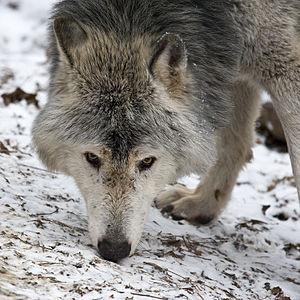
Un Loup gris, photo prise dans le zoo de Schönbrunn, à Vienne, en Autriche."
Le loup [lu] est un terme appartenant au vocabulaire courant du français mais ne correspondant pas à un niveau précis de la classification scientifique des espèces. C'est en effet un mot ambigu qui désigne plusieurs espèces et de nombreuses sous-espèces de mammifères de la famille des Canidés, famille regroupant aussi les chacals, renards, etc. En général, loup fait référence au loup gris commun, ce dernier étant le plus connu et le plus largement répandu dans le monde. Mais les loups ne se limitent pas à cette espèce, qui a donné également avec le temps le chien et le dingo. Hormis ce loup gris, il existe en effet parmi les Canidés d'autres espèces de loups, dont la plupart sont menacées d'extinction et/ou protégées au XXIᵉ siècle.
Le Jardin zoologique de Schönbrunn est un parc zoologique autrichien situé dans la capitale, Vienne, sur les terrains du château de Schönbrunn. Il fut fondé en 1752 et est resté en activité depuis, ce qui en fait le plus ancien zoo du monde encore en activité. Depuis 1992 il est geré par une société privée, la Schönbrunner Tiergarten - GesmbH. Il est dirigié par la zoologiste Dagmar Schratter, depuis 2007.